List of birds of Arkansas

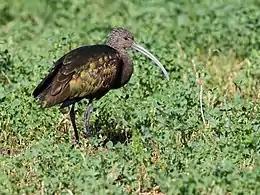
White-faced ibis

The family Ardeidae contains the herons, egrets, and bitterns. Herons and egrets are medium to large wading birds with long necks and legs. Bitterns tend to be shorter necked and more secretive. Members of Ardeidae fly with their necks retracted, unlike other long-necked birds such as storks, ibises, and spoonbills.